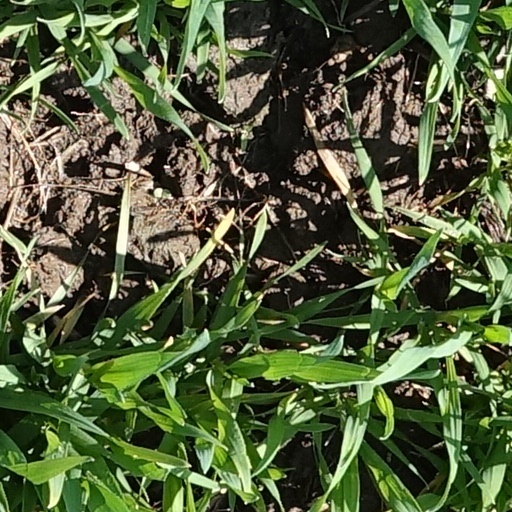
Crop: wheat